Darío Conca

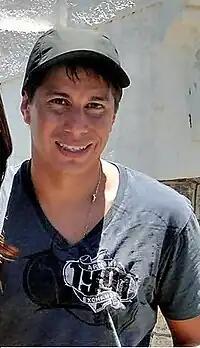
Conca in 2011

Darío Leonardo Conca (born 11 May 1983) is an Argentine former professional footballer who played as an attacking midfielder. Conca was elected for two consecutive years as the best player of Campeonato Brasileiro Série A in 2009 and 2010. When Conca signed for Guangzhou Evergrande in 2011, he was made the third-highest paid player in the world, behind only Real Madrid's Cristiano Ronaldo and Barcelona's Lionel Messi.